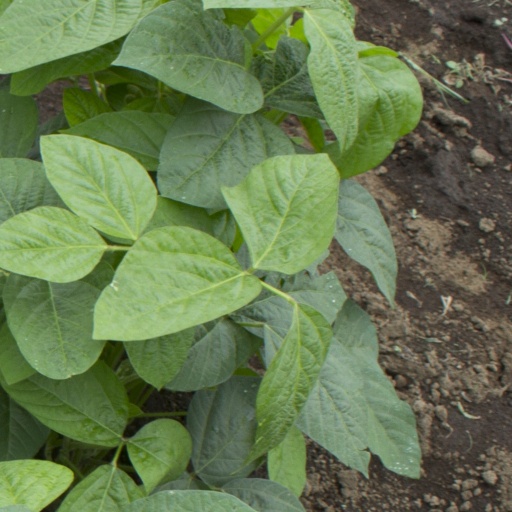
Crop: soybean